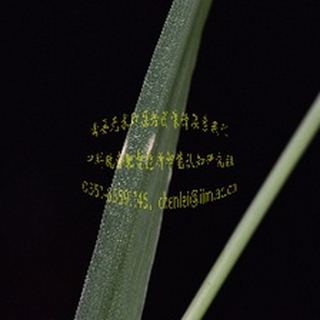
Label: wheat_mildew